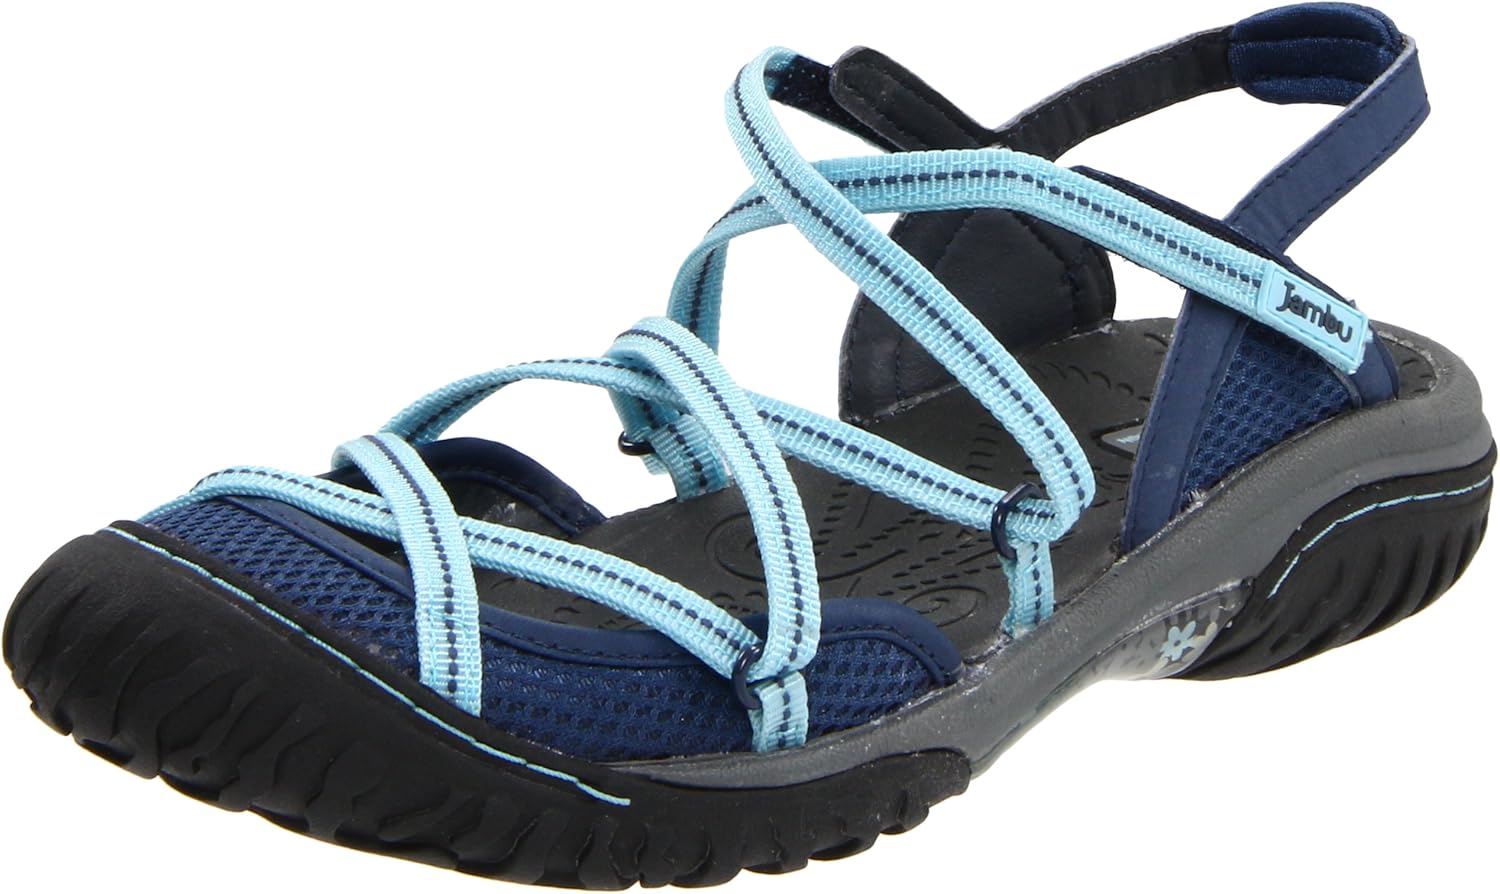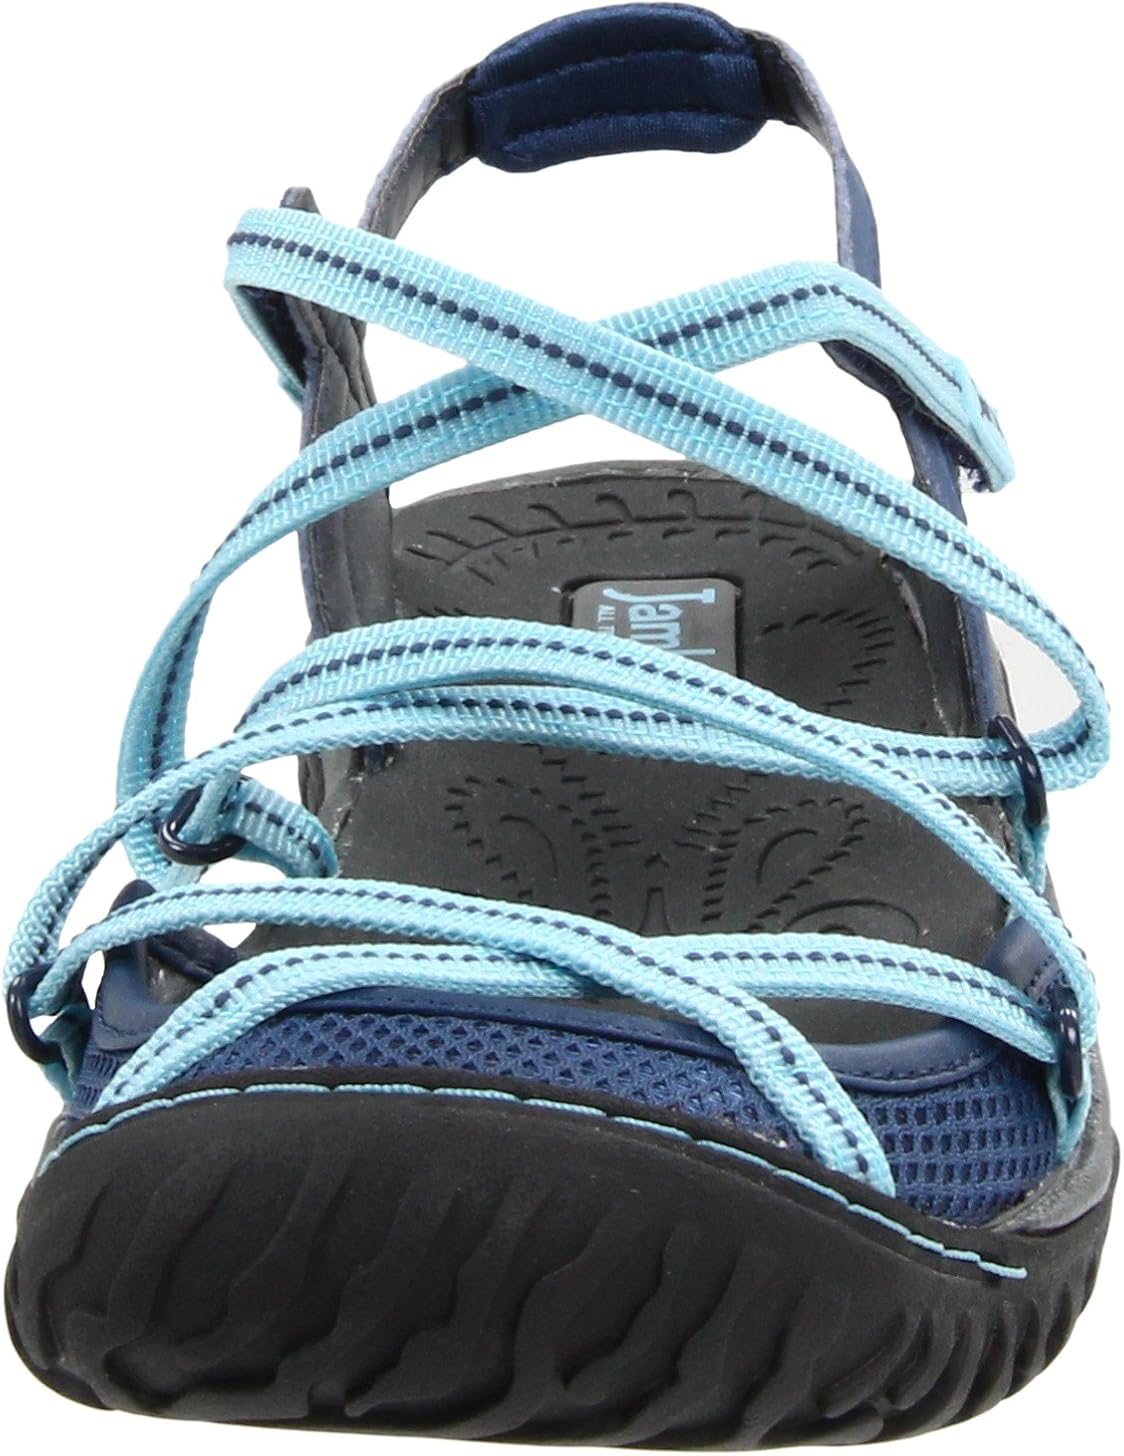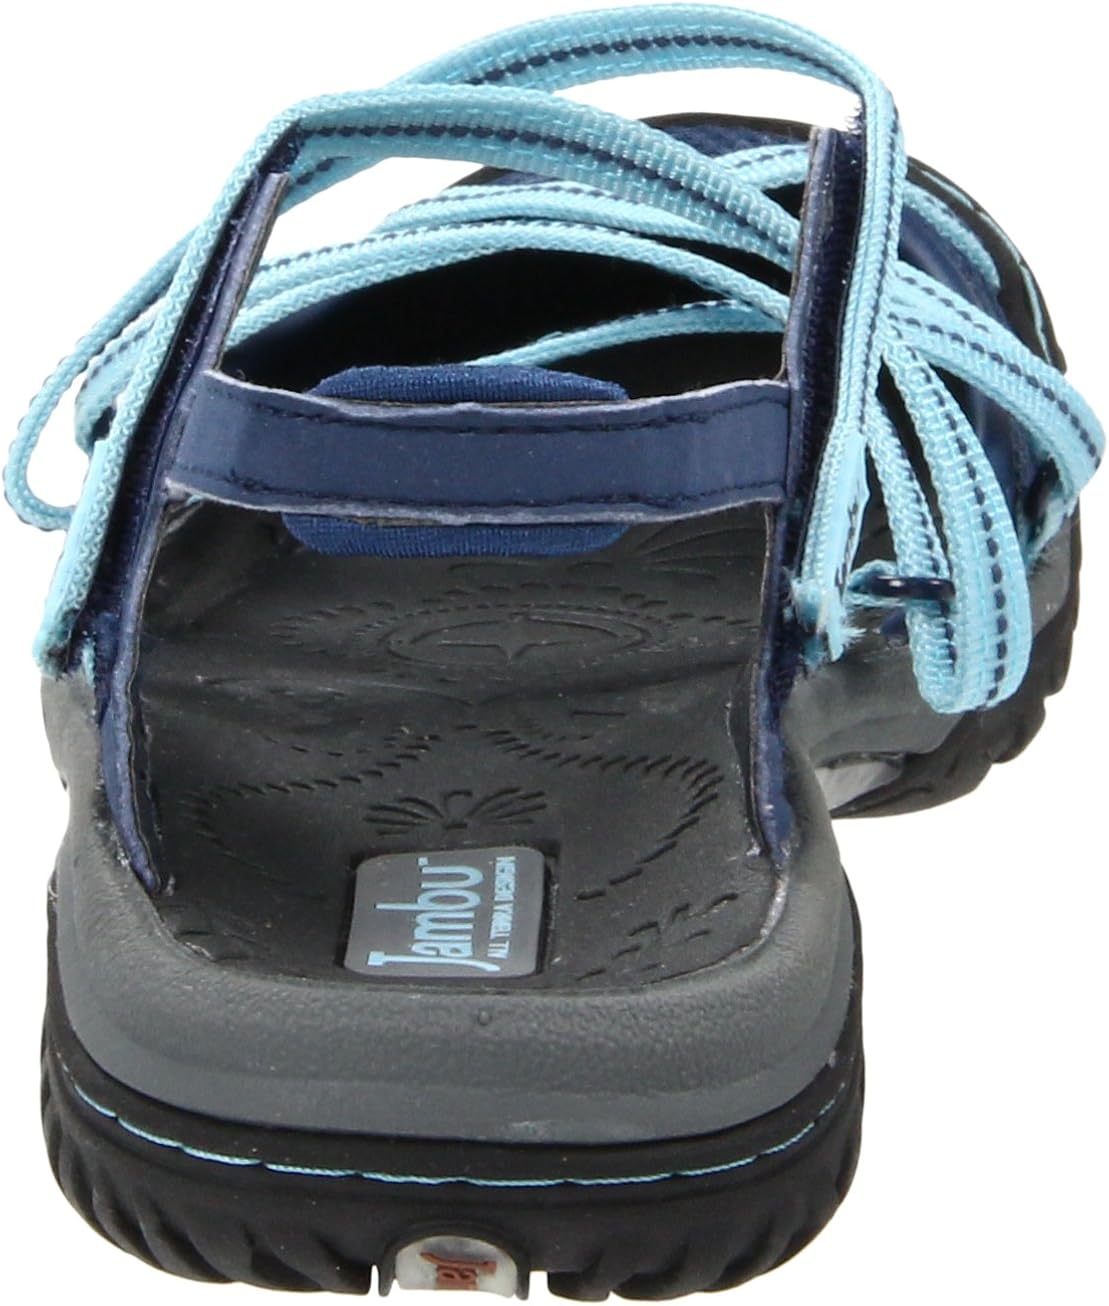
Jambu Women's Water Water Shoe
Category: AMAZON FASHION
Inspired by the beauty and mystique of the rainforest, Jambu footwear is designed to guide you in style and comfort on your next personal journey – at home or across the globe. Let Jambu join you as you zip line through the rainforest, stroll the beach, navigate the city, or travel the world. Be you with Jambu. They use 100% recycled, recyclable and re-usable packaging and their outsoles are made with partially recycled rubber. In this small way, they hope to preserve the great outdoors for future generations. Renew with Jambu.
Features: 100% Textile/Mesh | Rubber sole | Heel measures approximately 1.25" | Platform measures approximately 1" | Quick Dry Footbed | Water Ready | All Terra | Trail Ready